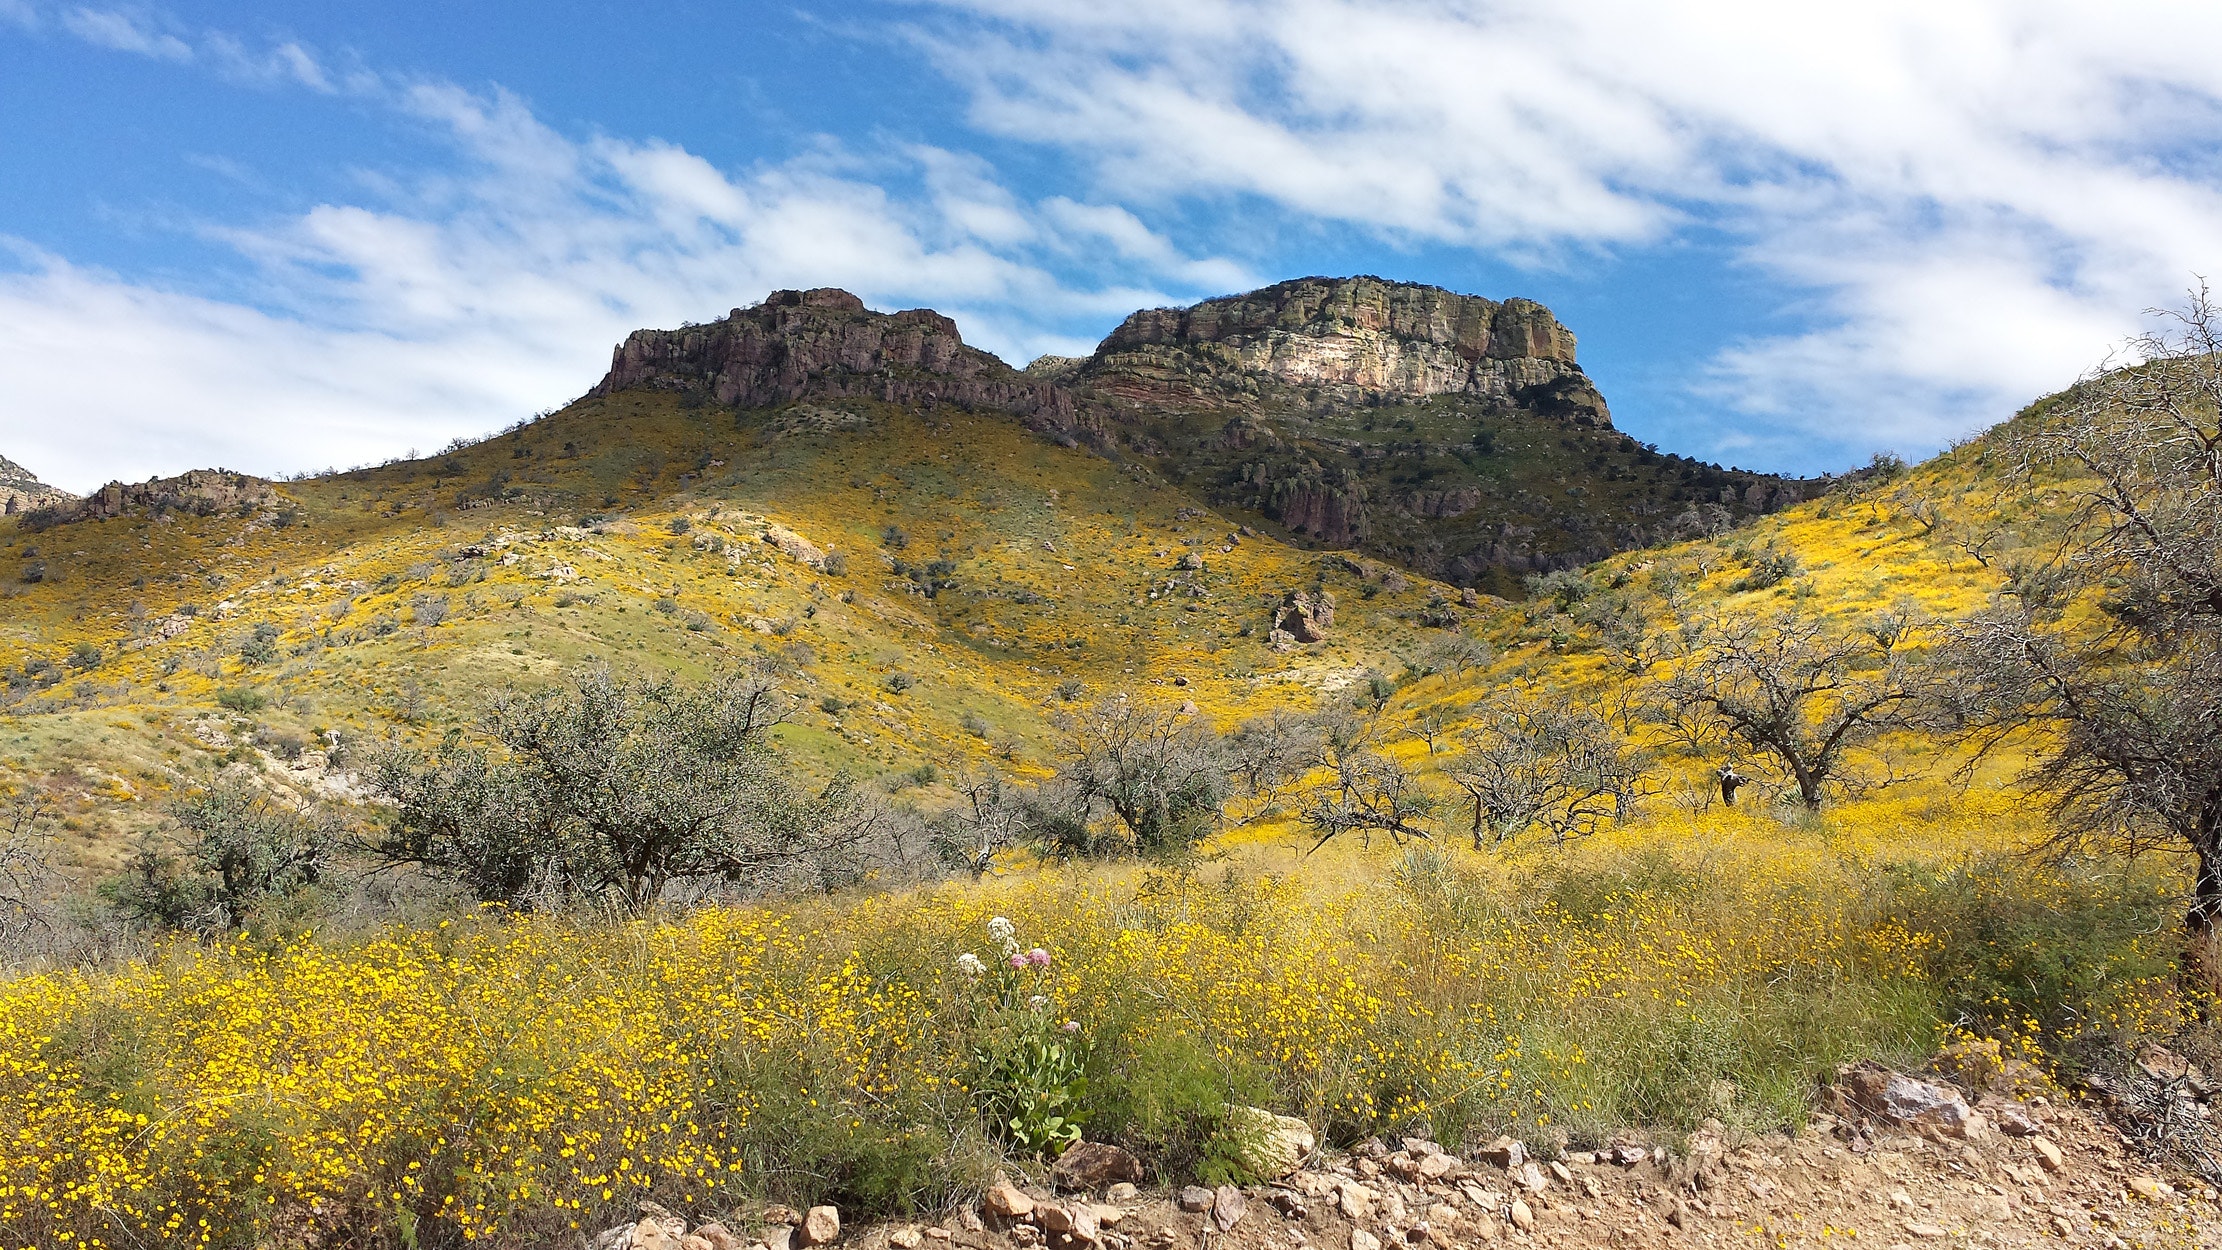
mountainous landforms, mountain, nature, natural landscape, wilderness, highland, vegetation, natural environment, sky, hill, yellow, plant community, shrubland, tundra, mountain range, ridge, nature reserve, badlands, rock, fell, wildflower, landscape, ecoregion, national park, tree, geology, grassland, leaf, chaparral, plant, spring, cloud, terrain, outcrop, mountain pass, plateau, road, flower, formation, escarpment, steppe, massif, valley, cliff, meadow, mount scenery, state park, autumn